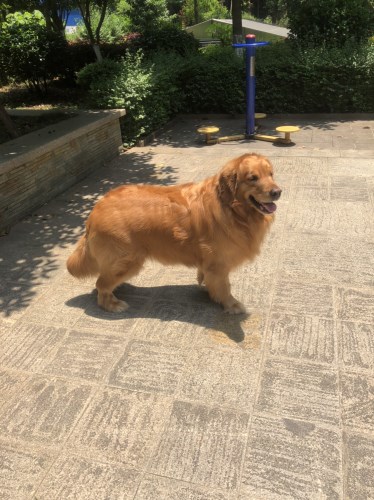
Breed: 5355-n000126-golden_retriever